Colonist (1861)

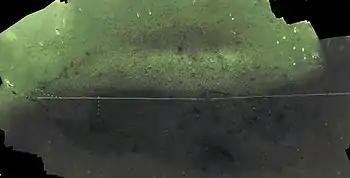
Underwater photogrammetry of the wreck site of the "Colonist", made up from 529 images

The Marine Board ordered the removal of the schooner which had sunk in the channel and this was conducted on Wednesday 23 April with the vessel